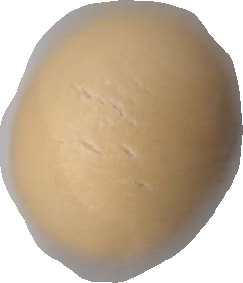
Variety: Dega